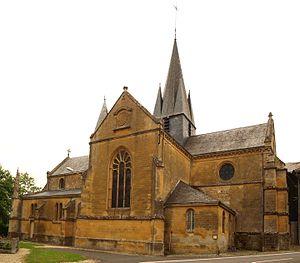
Senuc (Ardennes, France)
Senuc est une commune française, située dans le département des Ardennes en région Grand Est.